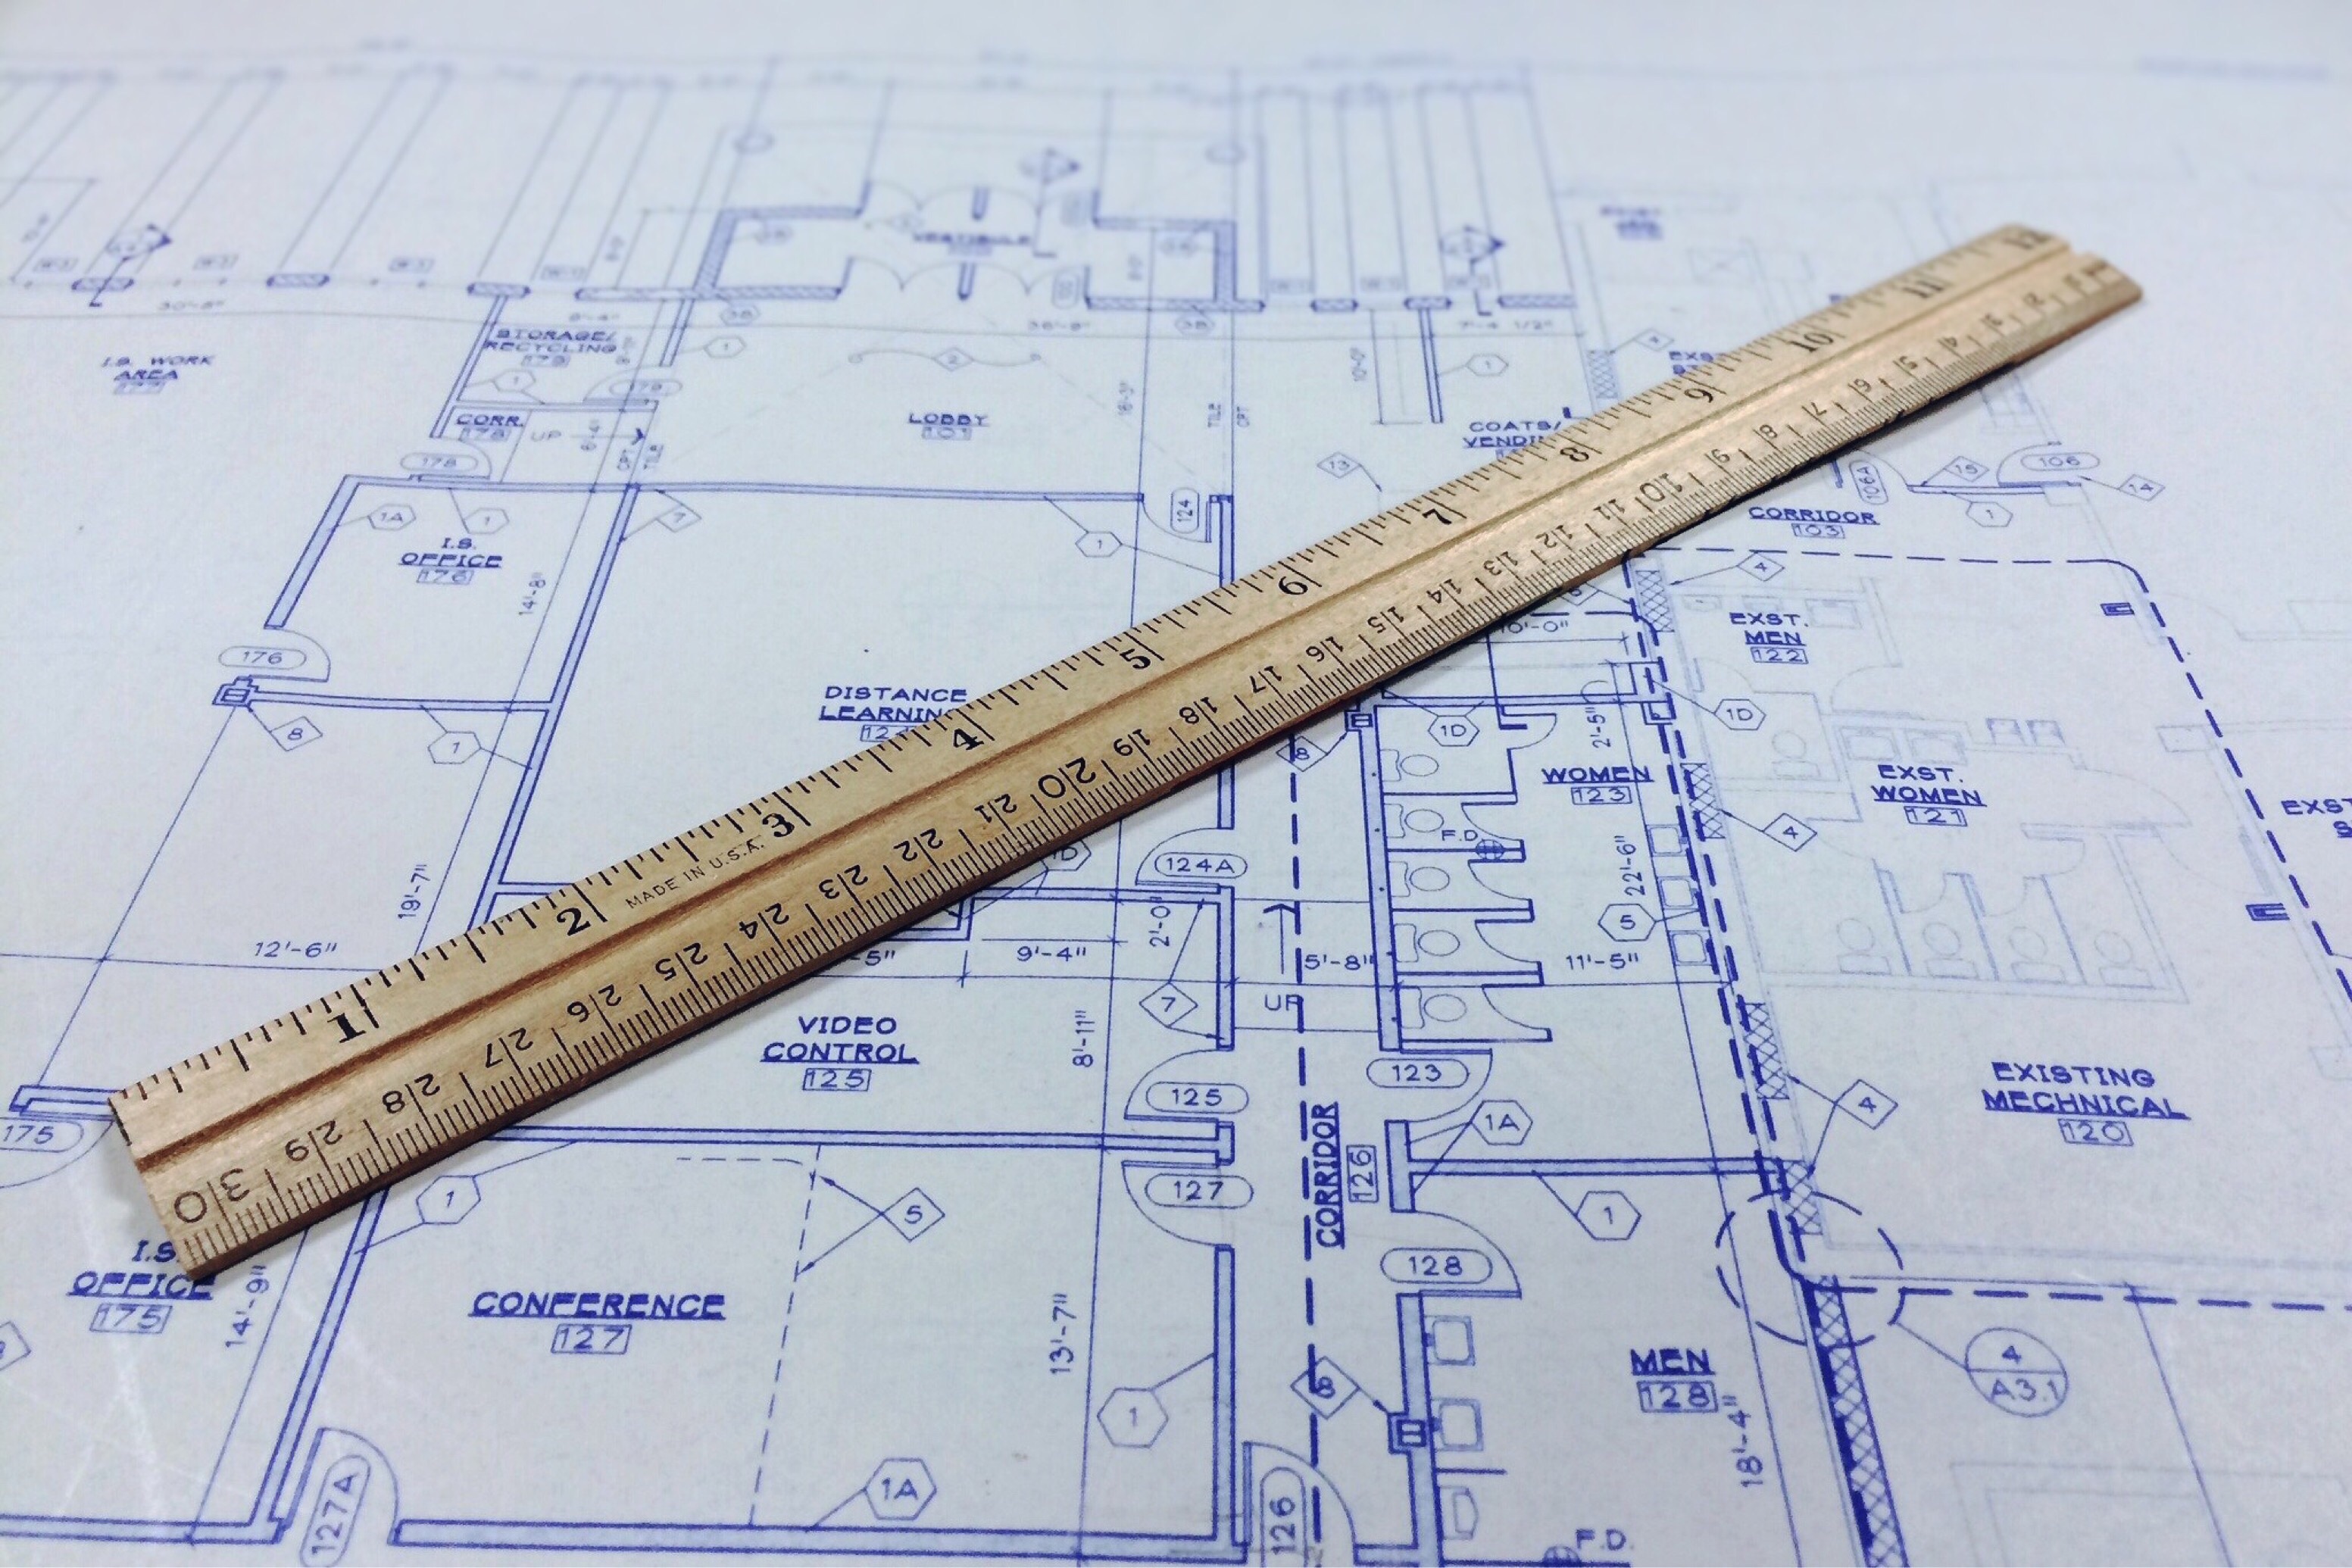
architecture, architect, line, ruler, drawing, plan, shape, architectural, blueprint, measuring instrument